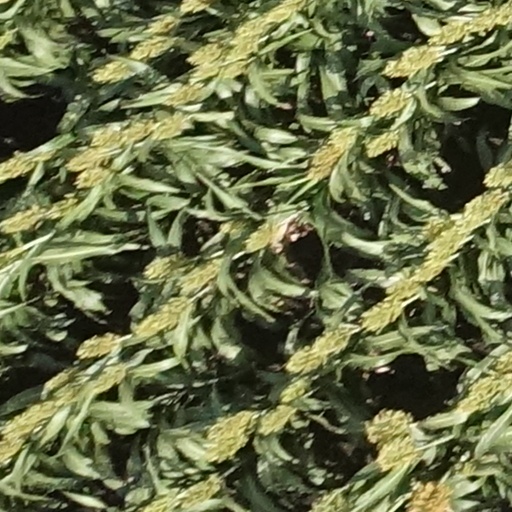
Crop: sorghum